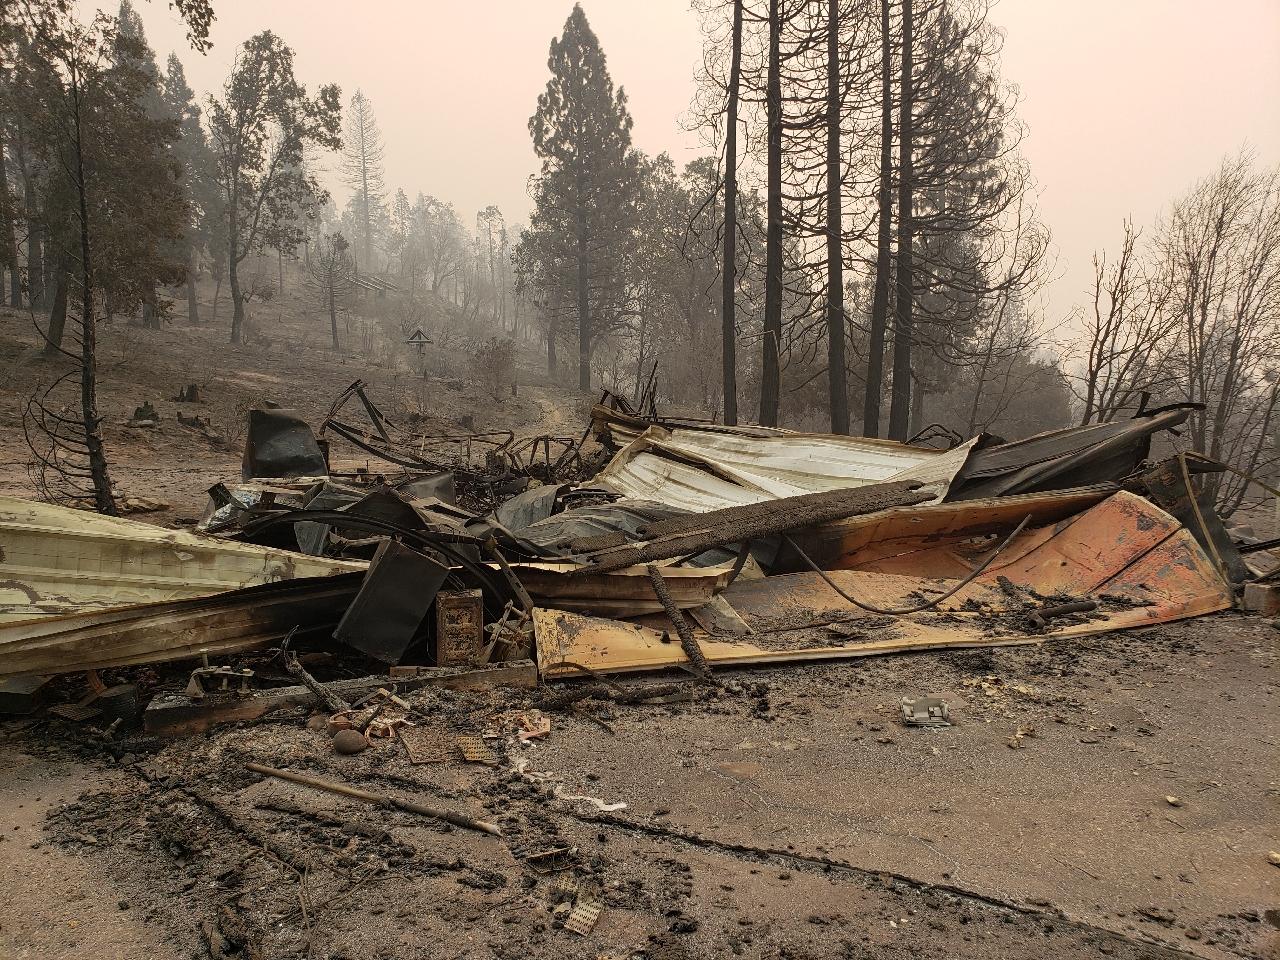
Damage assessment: destroyed